John Eardley Inglis

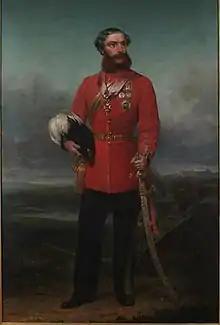
Sir John Inglis with sword from Nova Scotia House of Assembly by William Gush, Province House (Nova Scotia) (sword is displayed at University of King's College Library, Halifax)

Major General Sir John Eardley Wilmot Inglis (15 November 1814 – 27 September 1862) was a British Army officer, best known for his role in protecting the British compound for 87 days in the siege of Lucknow.